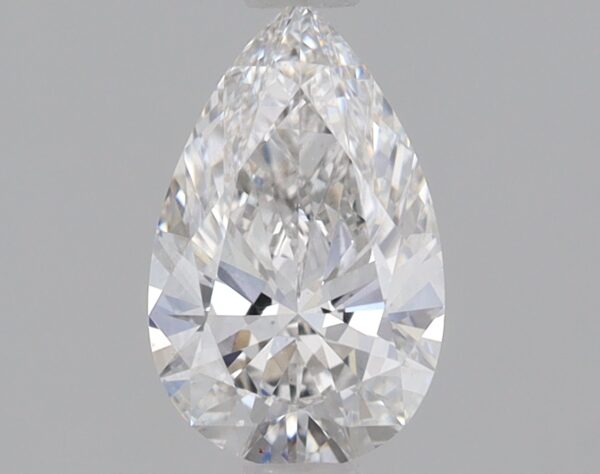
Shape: pear
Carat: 0.74
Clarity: VS1
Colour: G
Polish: EX
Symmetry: EX
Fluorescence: NONE
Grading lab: IGI
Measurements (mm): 8.19 x 5.12 x 3.07